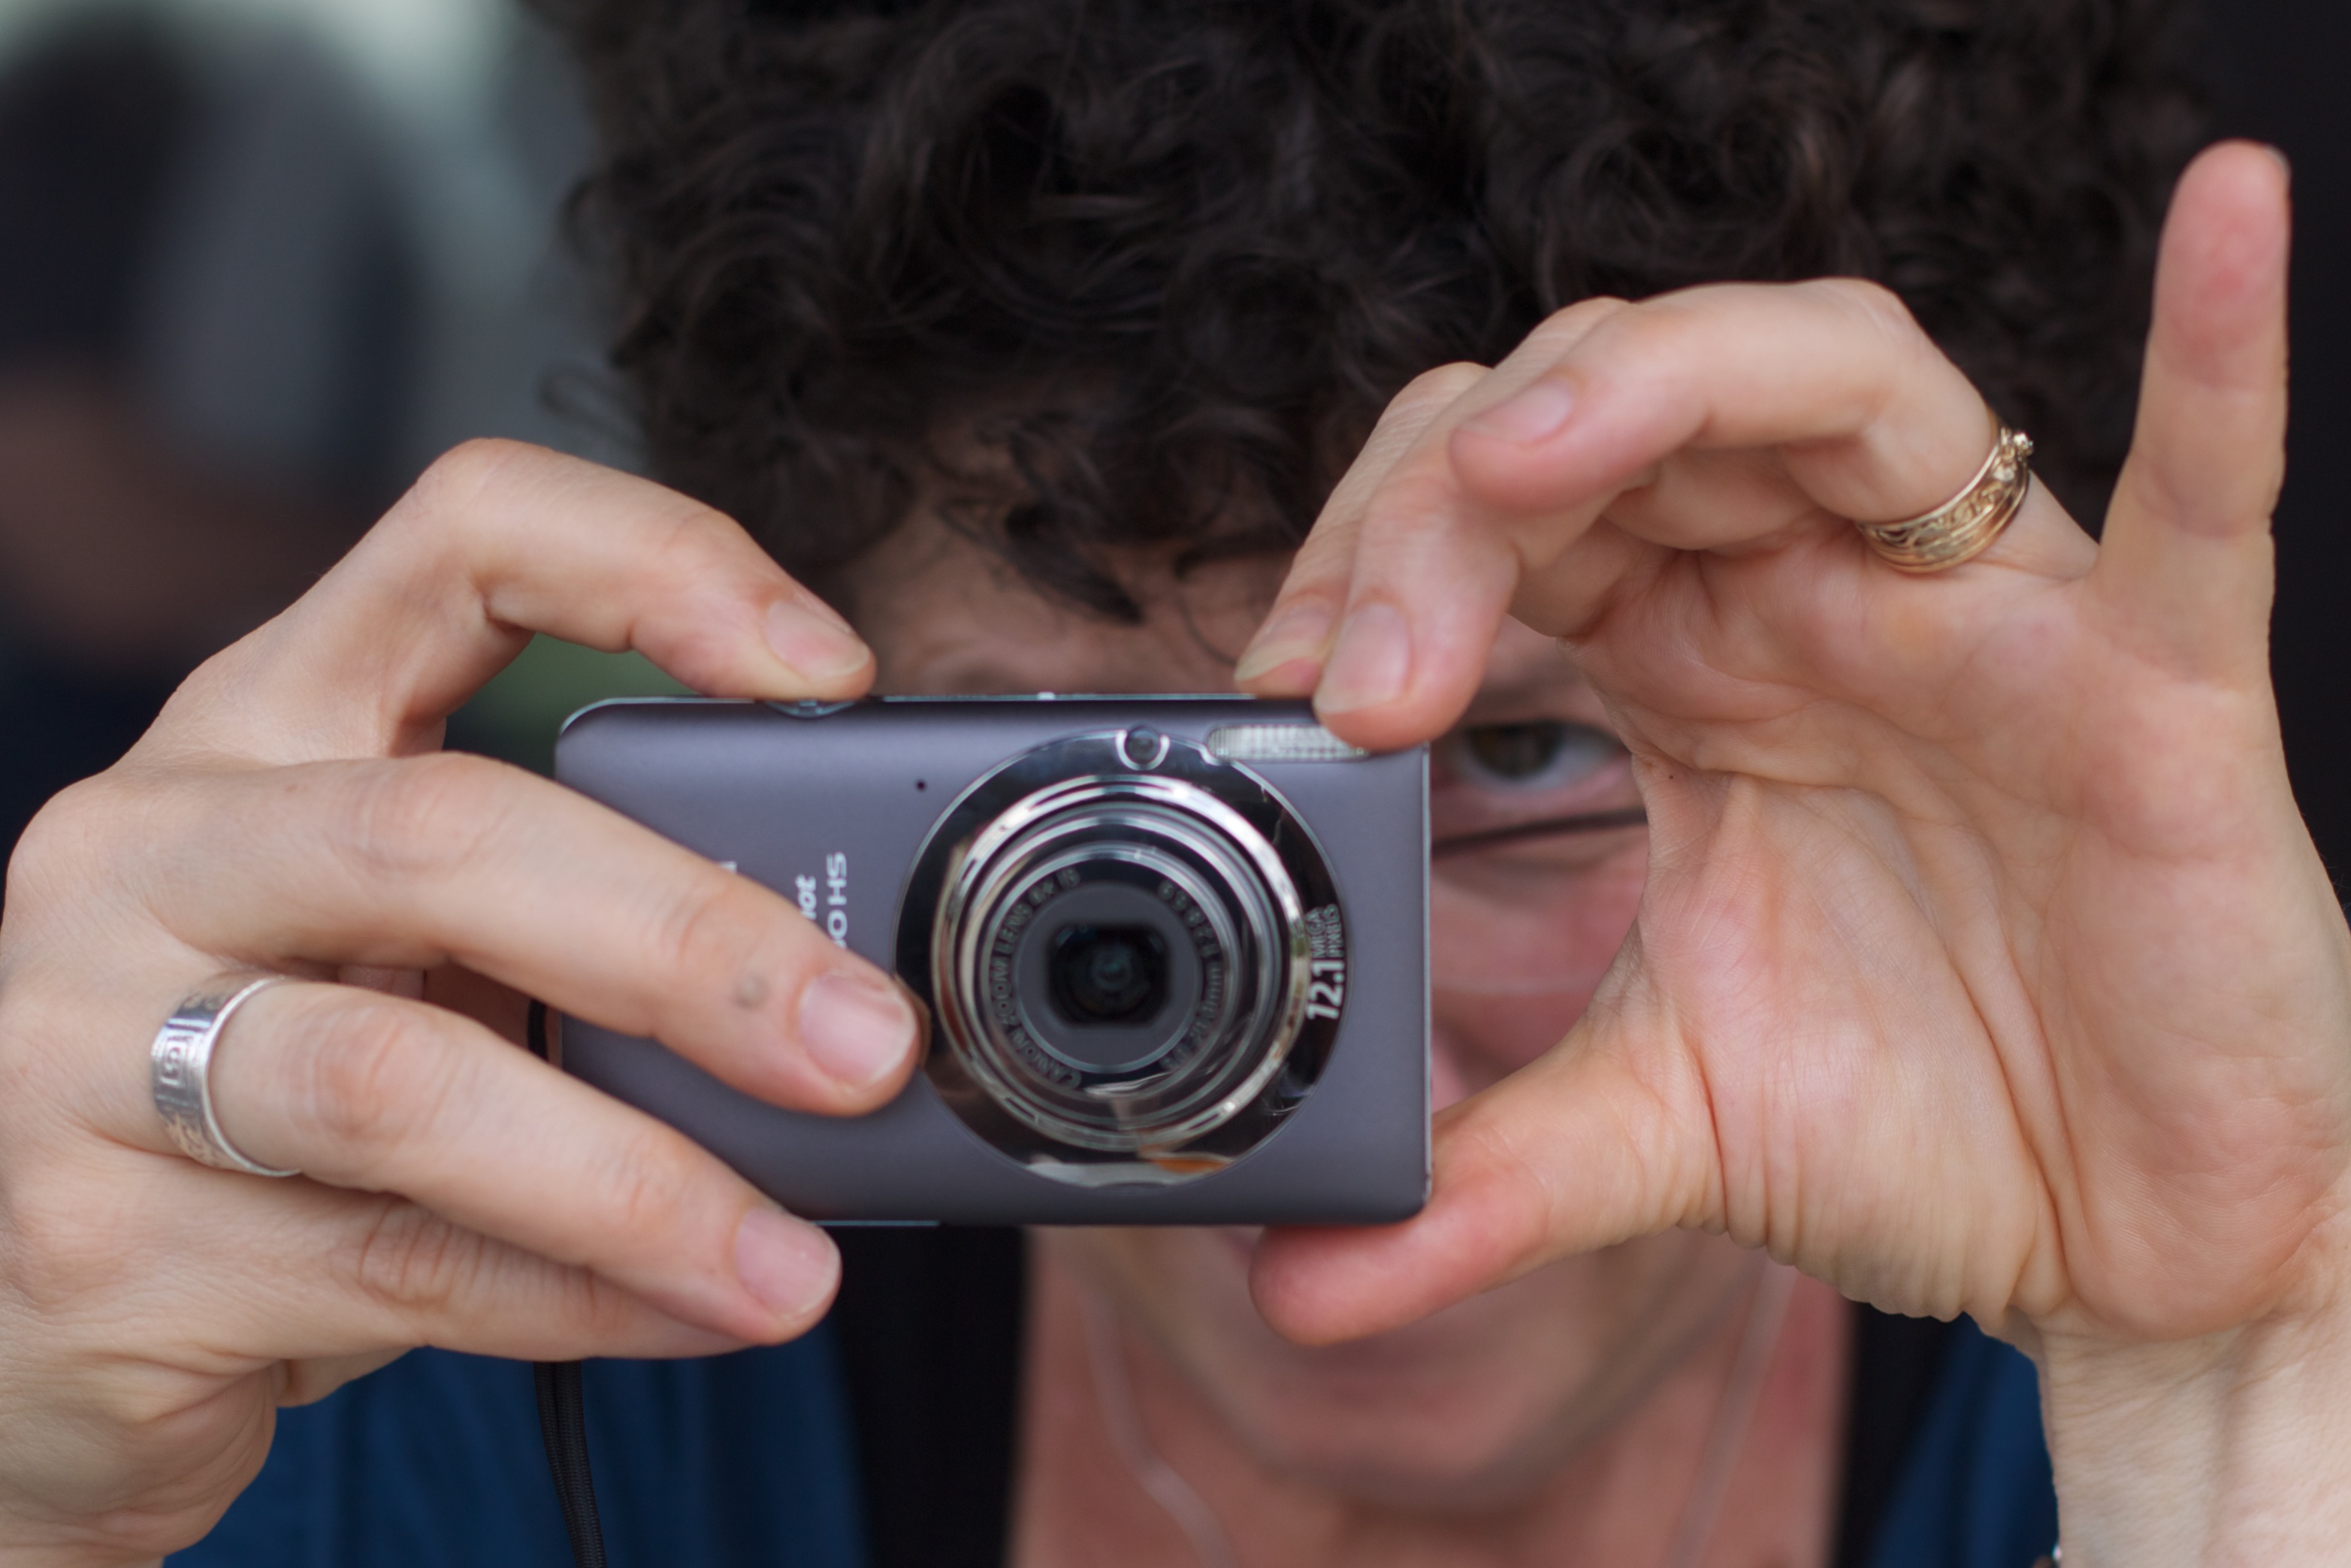
hand, camera, photography, finger, close up, reflex camera, digital camera, photograph, auodyssey, single lens reflex camera, cameras optics